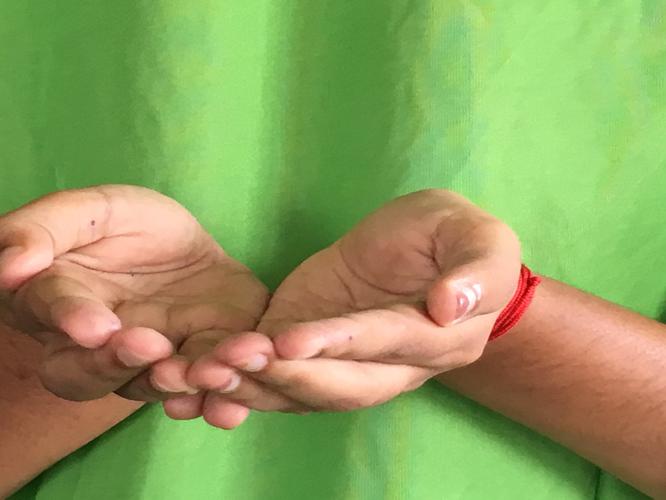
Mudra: Pushpaputa
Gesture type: double_hand